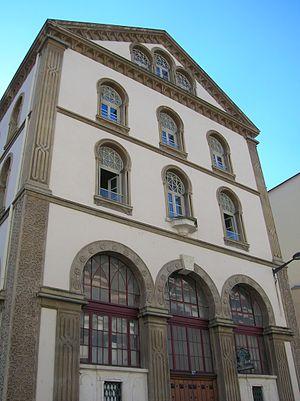
église Notre-Dame Réconciliatrice, Grenoble, France. Culte catholique romain.
La Casamaures est une villa située en France à Saint-Martin-le-Vinoux, commune du département de l'Isère en région Auvergne-Rhône-Alpes. Elle fait partie du paysage culturel de la métropole de Grenoble, sur le coteau du mont Jalla.